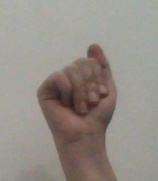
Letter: saad